Victorian headless portrait

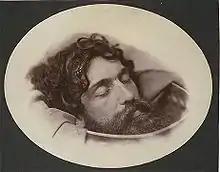
"Head of St. John the Baptist in a Charger" by Oscar Gustave Rejlander, circa 1858

An early example of the genre is photographer Oscar Gustave Rejlander's "Head of St. John the Baptist in a Charger", a print made by combining two different negatives. The photograph dates from somewhen between 1855 and 1860. Photographer Henry Peach Robinson described Reilander's insistence on finding a model for John the Baptist saying that "Rejlander saw his head on the shoulders of a gentleman in the town. …The curious thing is, that he did not so much see the modern gentleman as always the picture which the head suggested. It was some months before the artist ventured to ask the model to lend his head … and years before he obtained his consent."